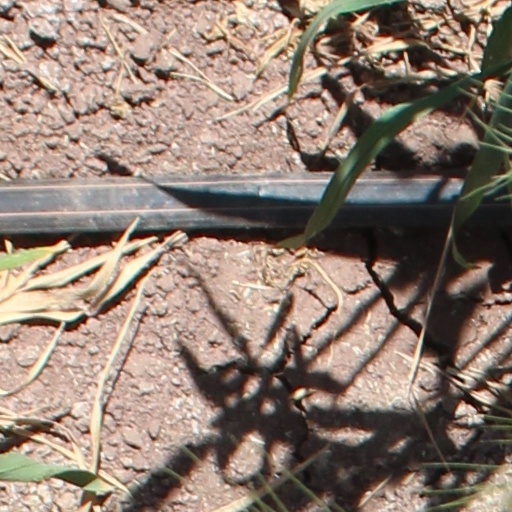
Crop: wheat